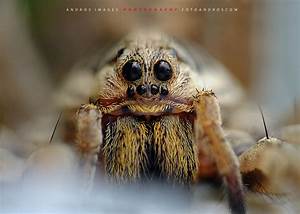
Label: ragno